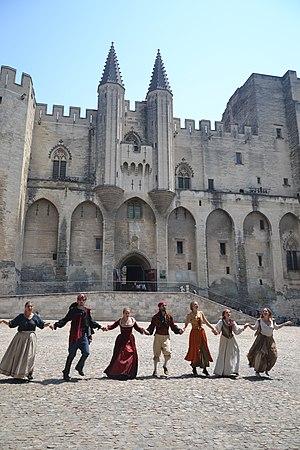
Palais des papesbâtiment conventuel, cloître, chapelle, galerie, élévation, toiture, sol, entrée This building is indexed in the Base Mérimée, a database of architectural heritage maintained by the French Ministry of Culture,